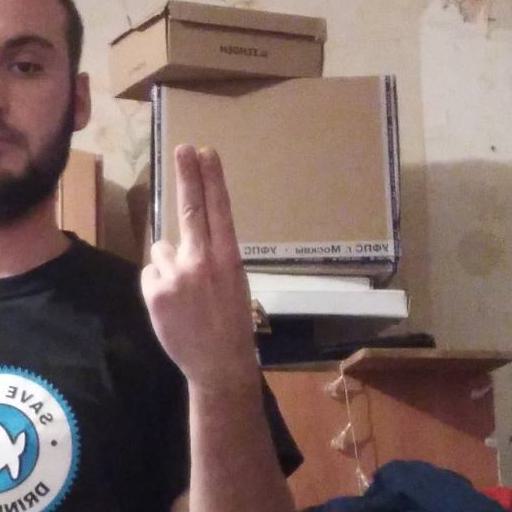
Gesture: two_up_inverted